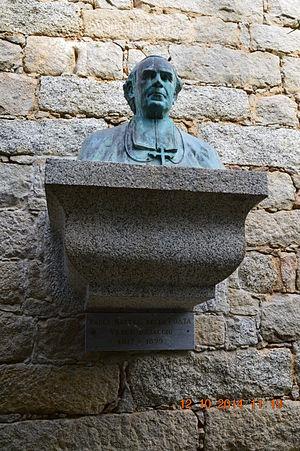
Paul-Matthieu de La Foata est un prélat catholique français et un écrivain en langue corse. Évêque d'Ajaccio, il mène au cours de son ministère une lutte ferme contre la morale laïque à l'école.